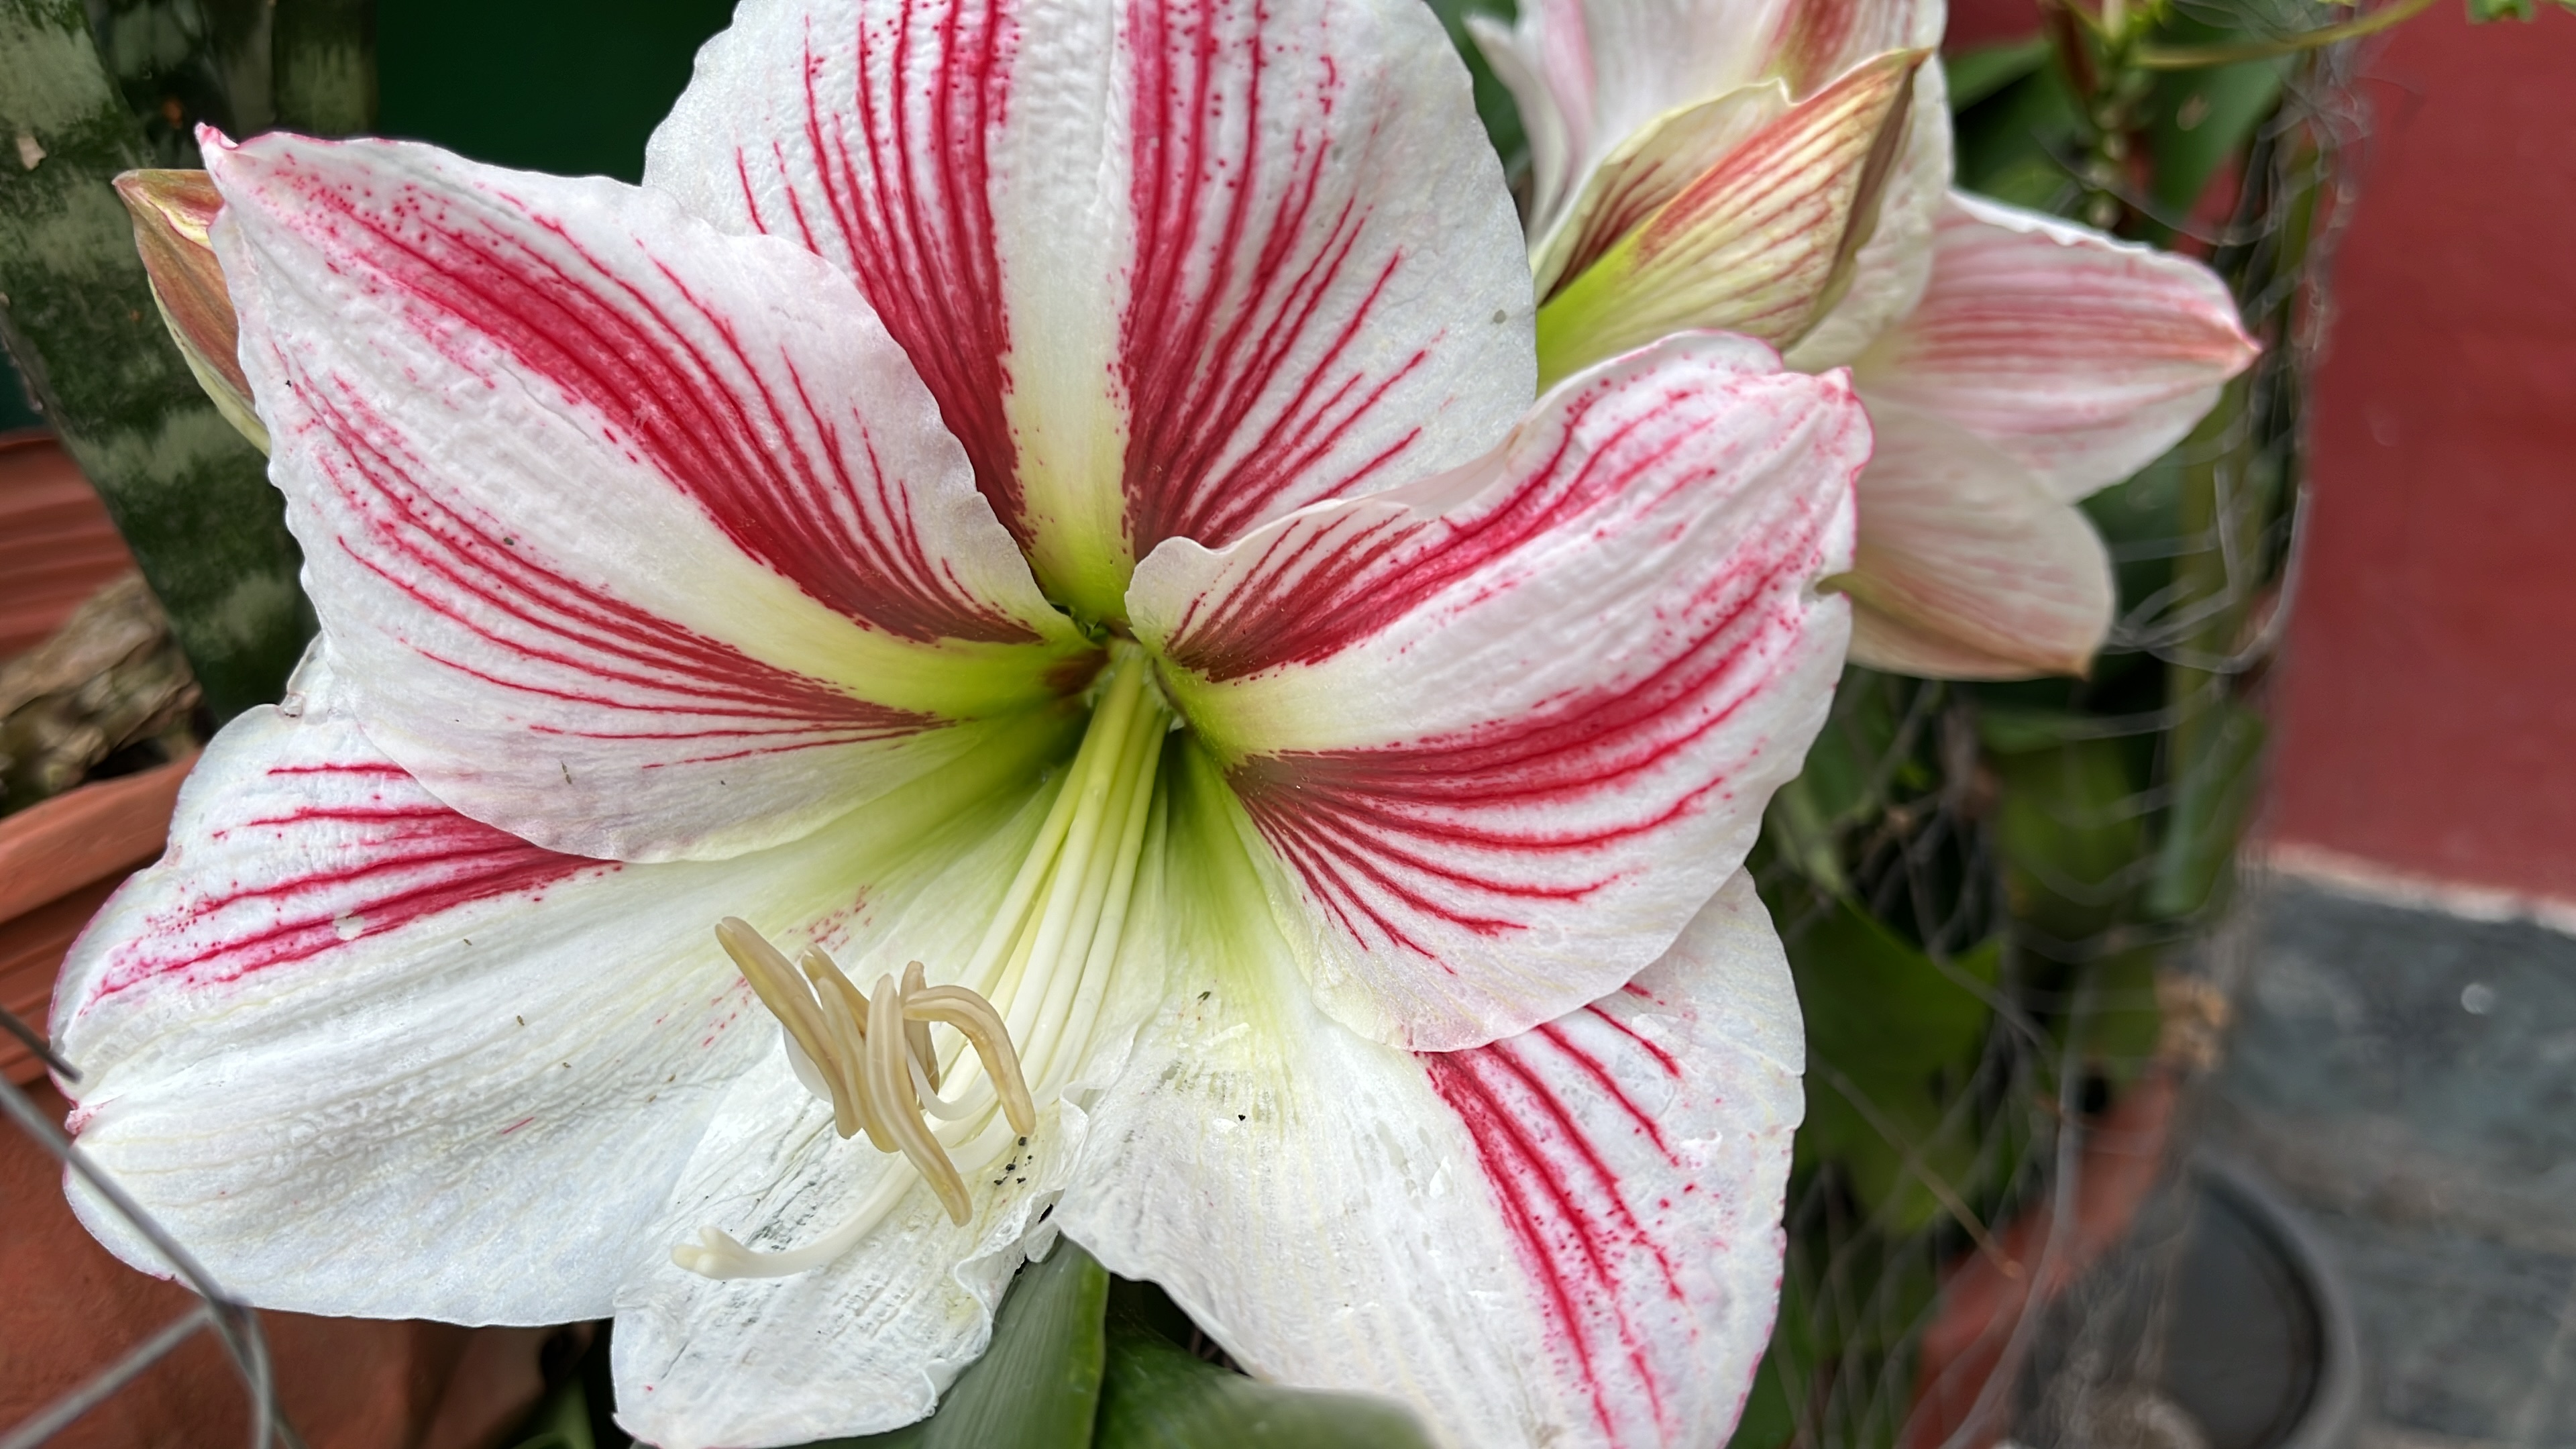
flower, plant, petal, terrestrial plant, flowering plant, close up, herbaceous plant, annual plant, Lily order, lily, Pedicel, plant stem, monocotyledon, lily family, malvales, peach, floristry, pollen, amaryllis family, floral design